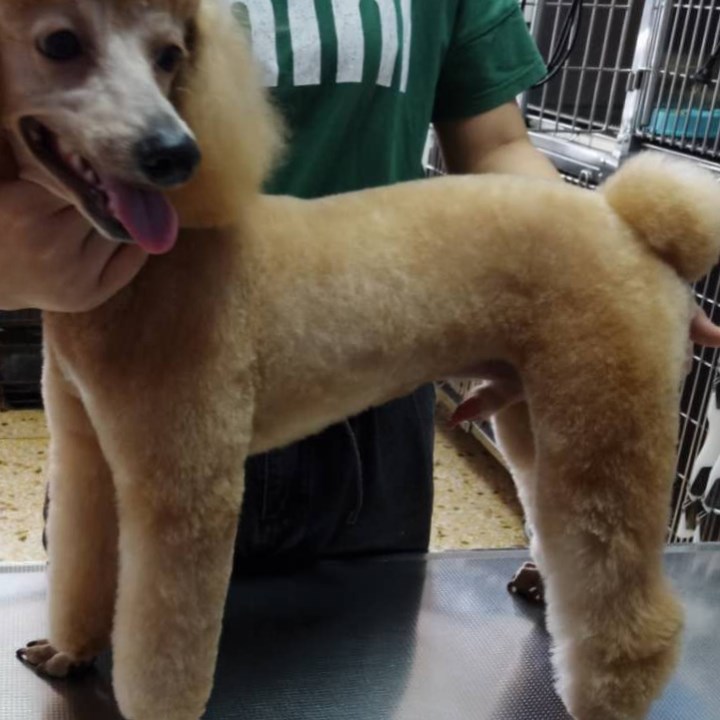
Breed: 7449-n000128-teddy